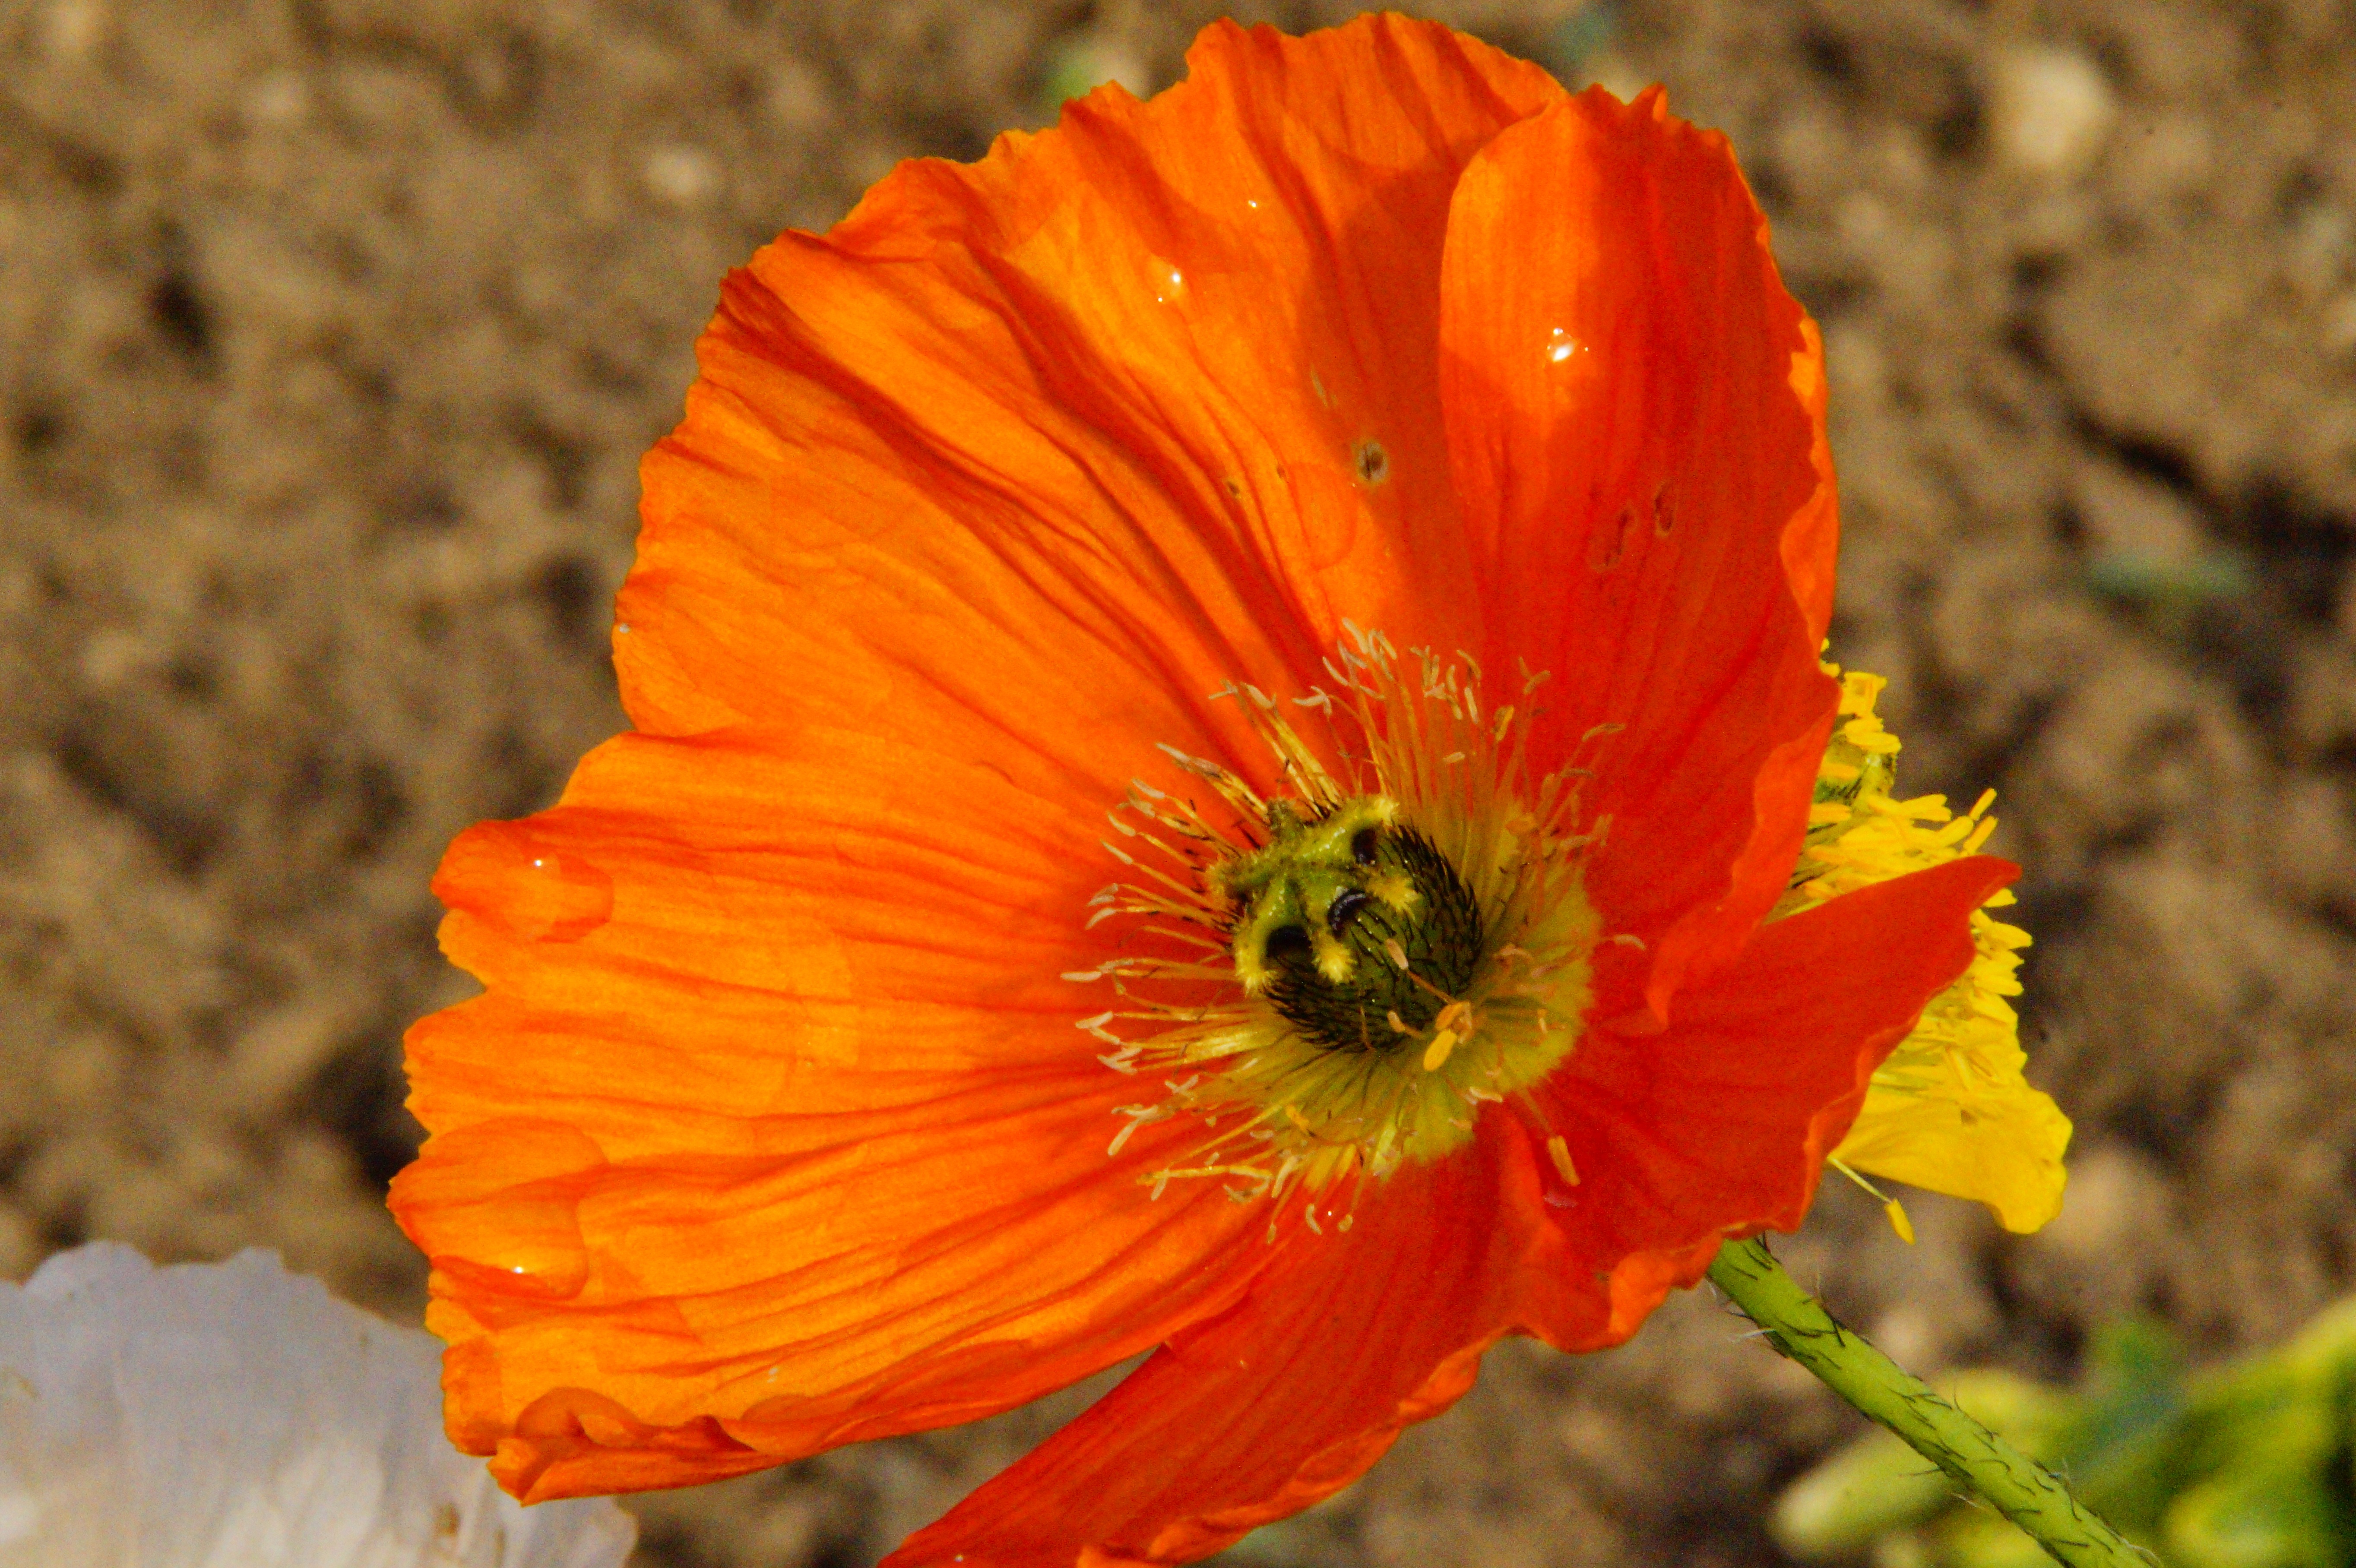
blossom, plant, flower, petal, bloom, orange, pollen, spring, yellow, close, flora, wildflower, poppy flower, bright, poppy, tender, coquelicot, macro photography, flowering plant, sulfur cosmos, eschscholzia californica, annual plant, plant stem, poppy family, muehnblume